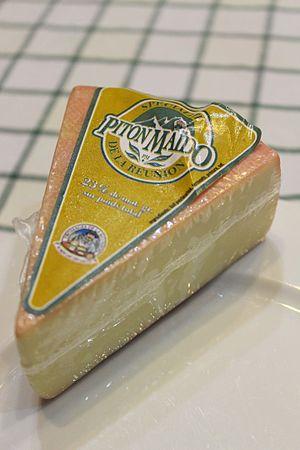
Part de sous emballage plastique.
Le Piton Maïdo est un fromage au lait de vache à pâte pressée produit à La Réunion. Son nom renvoie au Maïdo, l'un des sommets montagneux remarquables de cette île française du sud-ouest de l'océan Indien.
Les Fromageries de Bourbon sont une entreprise française du secteur agroalimentaire spécialisée dans la production de produits laitiers commercialisés à La Réunion.